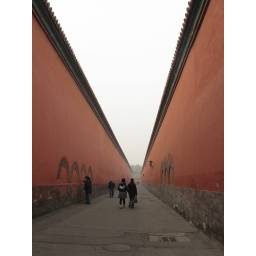
red walls in the forbidden city